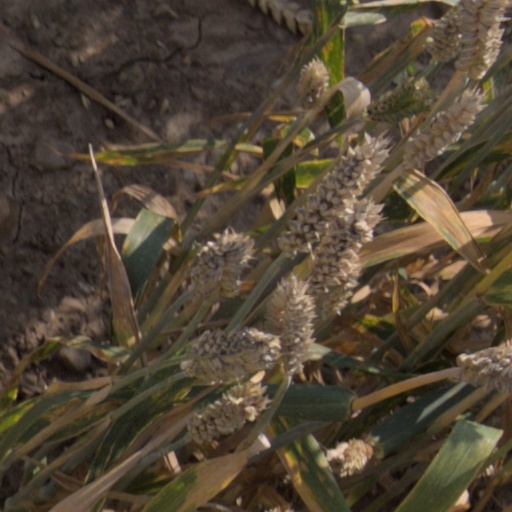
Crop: wheat